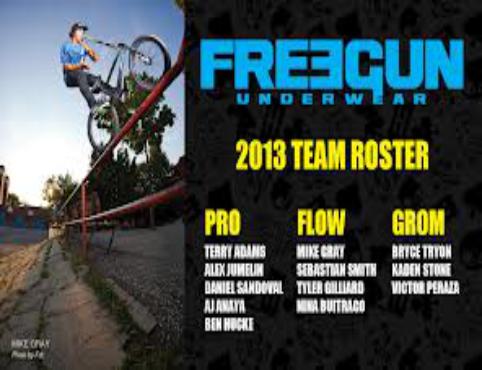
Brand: Freegun
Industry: Clothes